Torture during the Algerian War

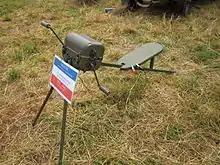
"Gégène", a device used by the French forces to generate electricity; electrodes would then be attached to the victim's body parts for electric torture

The Algerian War was an armed conflict between the French Armed Forces and the Algerian National Liberation Front between the years 1954-1962 which ended with Algeria gaining independence from France. The French state itself refused to see the colonial conflict as a war, as that would recognize the other party (the National Liberation Front, FLN) as a legitimate entity. Thus, until 10 August 1999, the French Republic persisted in calling the Algerian War a simple "operation of public order" against the FLN "terrorism."